Chevrolet Impala (fourth generation)

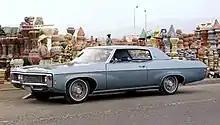
1969 Impala Custom Coupe

The 1969 Impala and other full-sized Chevrolets were restyled with crisper body lines and front bumpers that wrapped around the grille and ventless front windows were new on all models. The 119-inch (3,023 mm) wheelbase, inner body shell and framework were carried over from the 1965 model – along with the roof lines of pillared four-door sedans and station wagons. The station wagon was renamed the Kingswood - reverting to a pre-1962 Chevrolet practice of using different nameplates on wagons than other models.